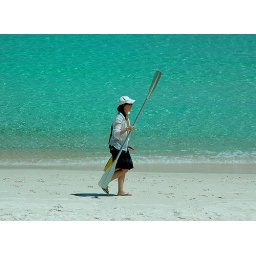
girl walking by the beach